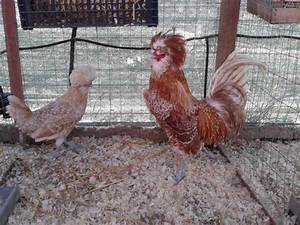
Label: gallina